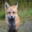
Label: fox